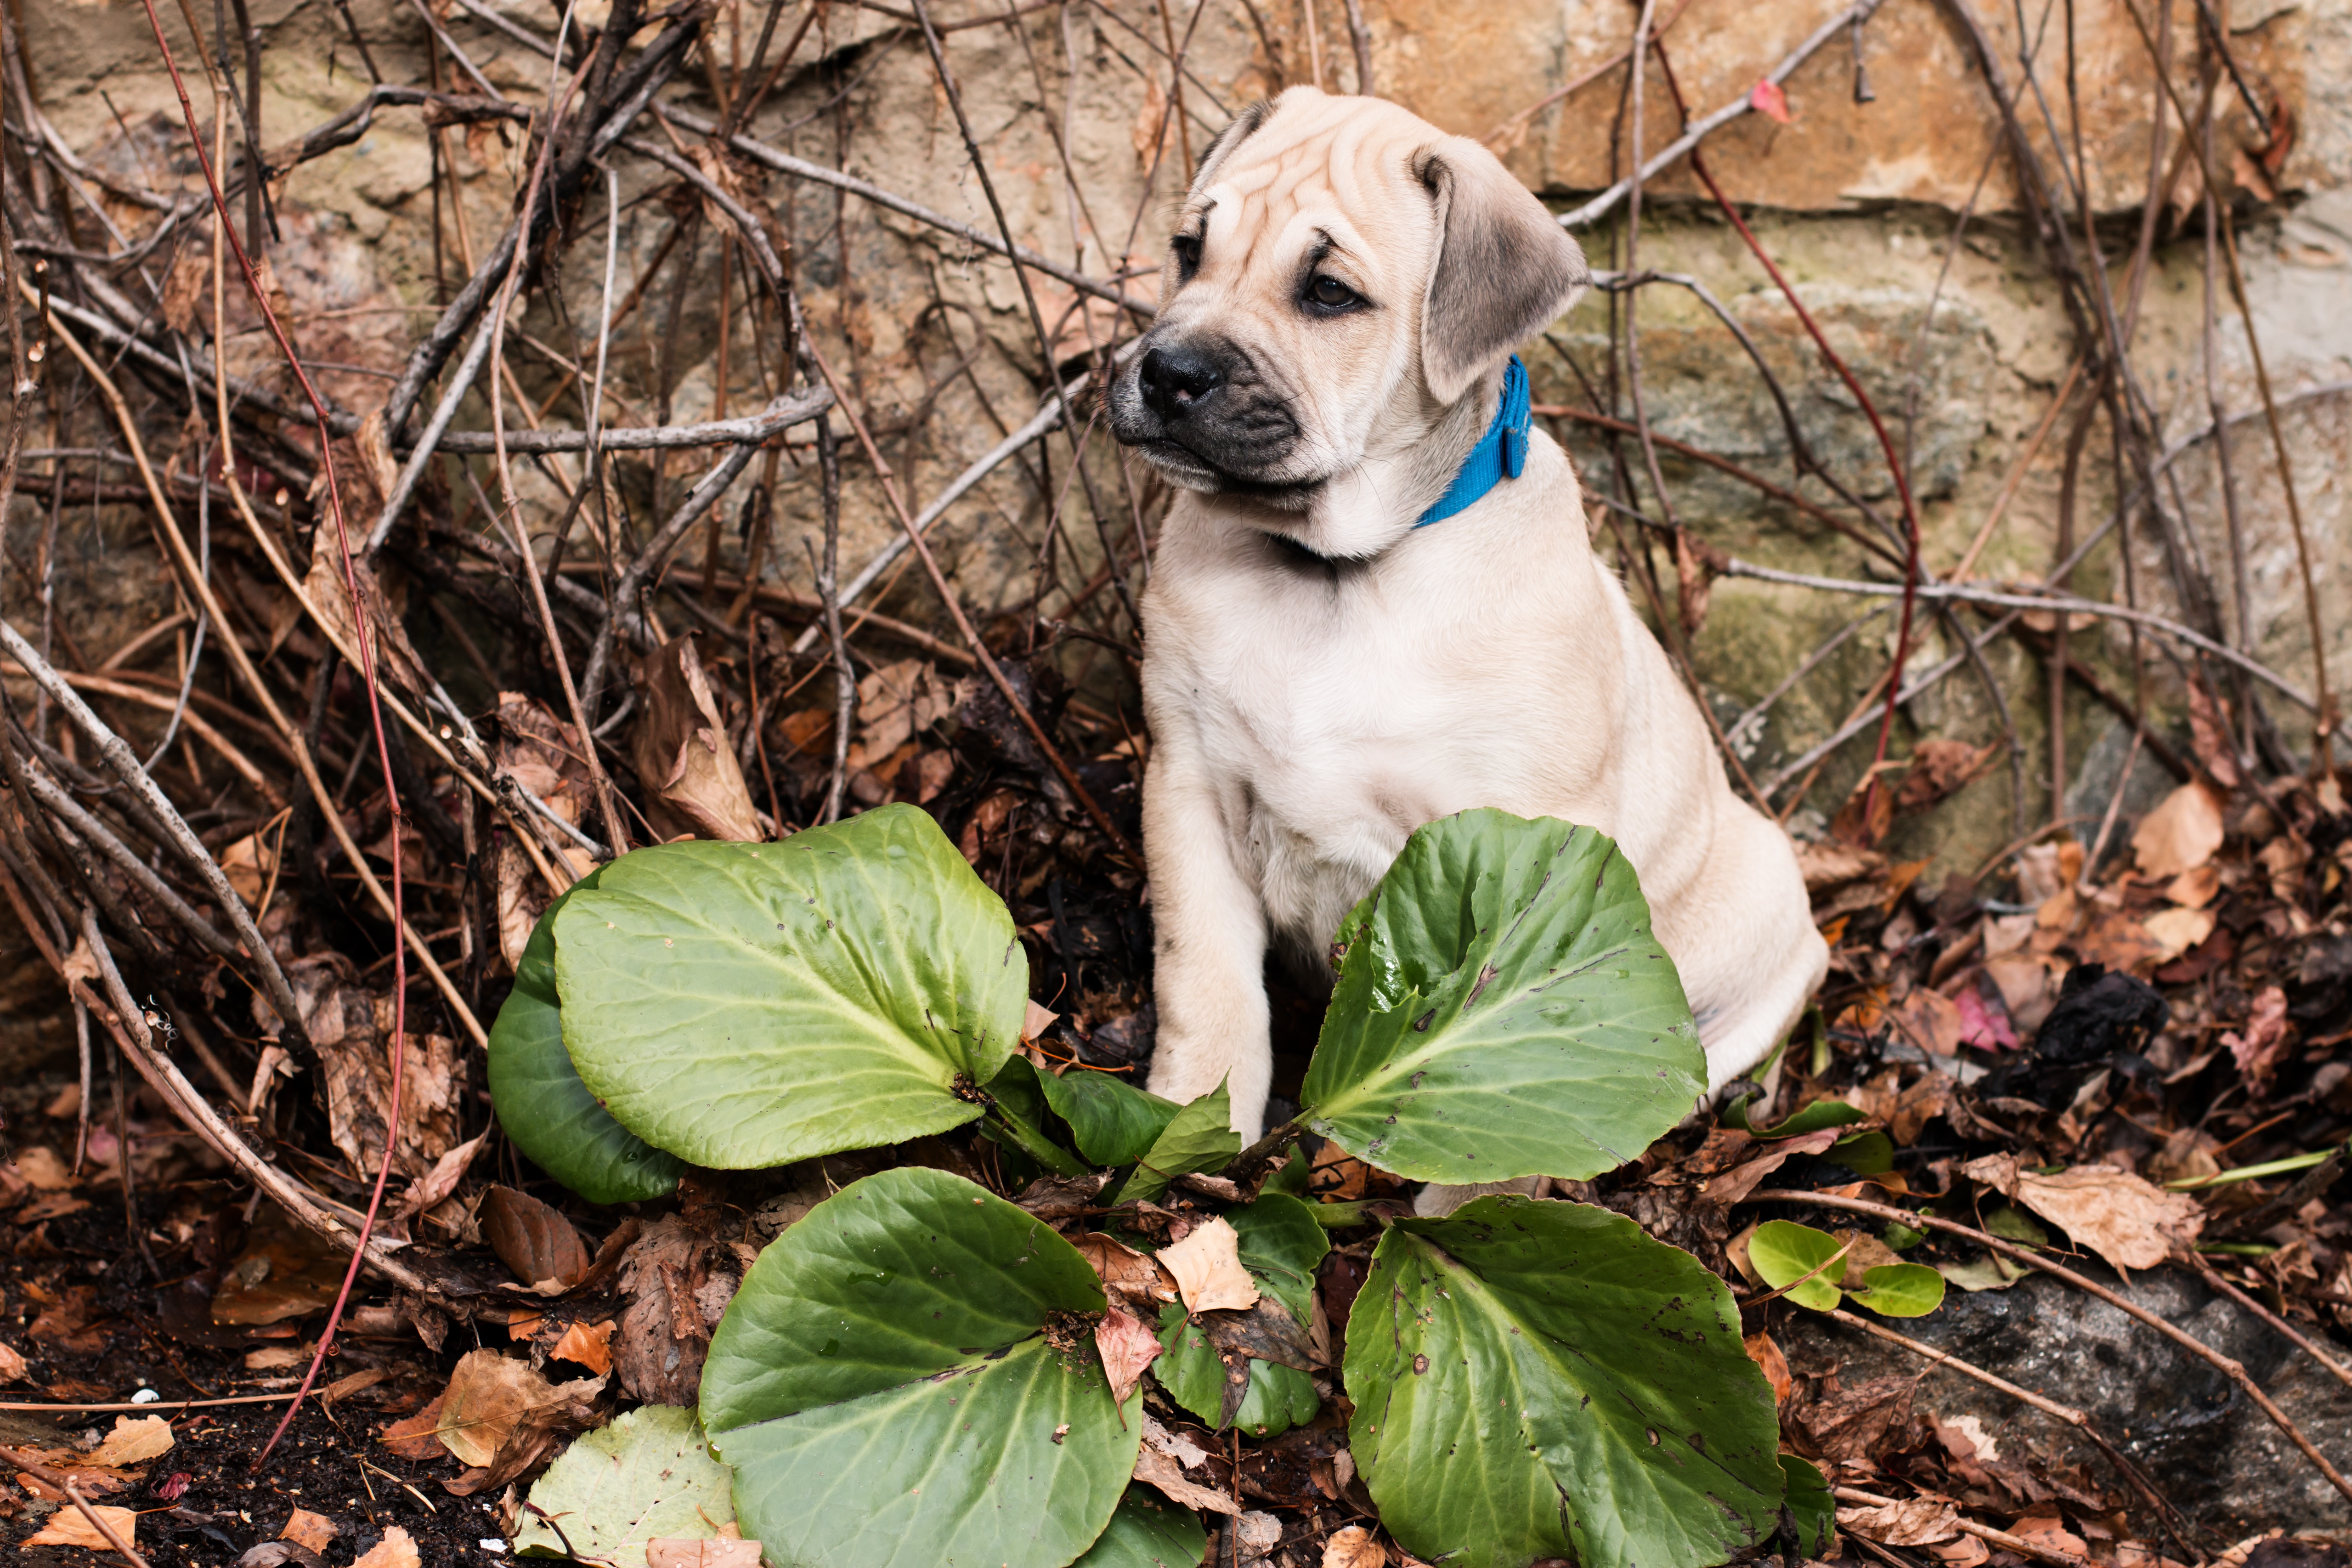
branch, flower, puppy, dog, animal, pet, autumn, mammal, leaves, vertebrate, sorrow, each, small dog, man's best friend, milota, dog like mammal, dog crossbreeds, ca de bou